Ottoia

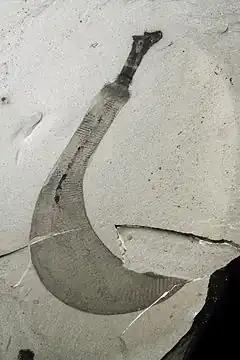
Holotype specimen of "Ottoia tricuspida", from Smith "et al". 2015

"Ottoia" specimens are on average 8 centimeters in length. Both length and width show variation with contraction; shorter specimens often being wider than longer ones. The characteristic proboscis of priapulids is present at the anterior, attached to the trunk of the animal, proceeded by the "bursa" at the posterior. The organism's body is bilaterally symmetrical, however, its anterior displays external radial symmetry. Like some other modern invertebrates, a cuticle restricts the size of and protects the animal.